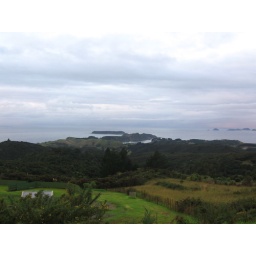
View from a hill of east coast of Northland, near Matauri Bay